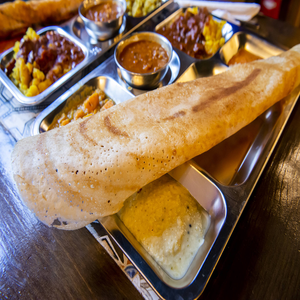
Dish: dosa